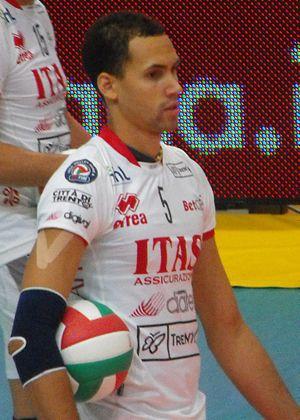
Osmany Juantorena Portuondo est un joueur cubain, naturalisé italien en 2010, de volley-ball né le 12 août 1985 à Santiago de Cuba. Il mesure 2,01 m et joue réceptionneur-attaquant. Il totalise 75 sélections en équipe de Cuba et 15 en équipe d'Italie.